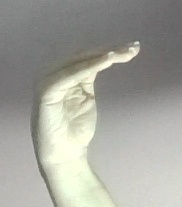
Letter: haa